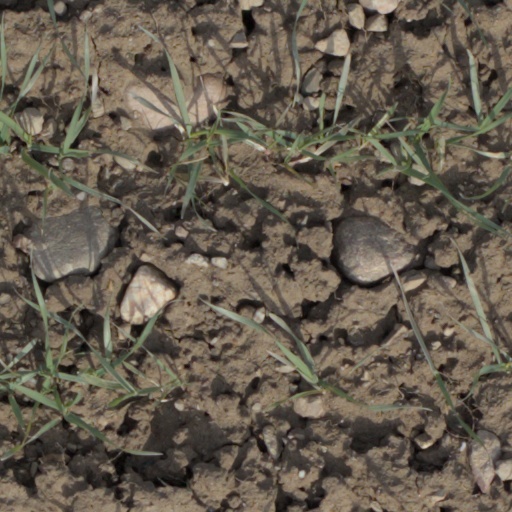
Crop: wheat